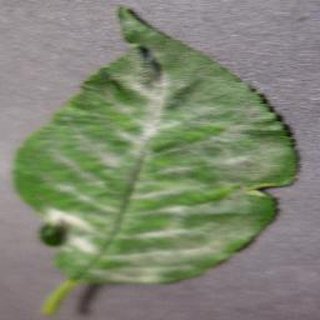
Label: cherry_powdery_mildew